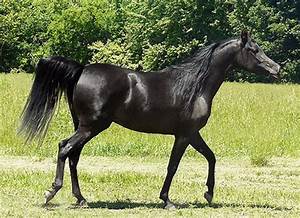
Label: cavallo